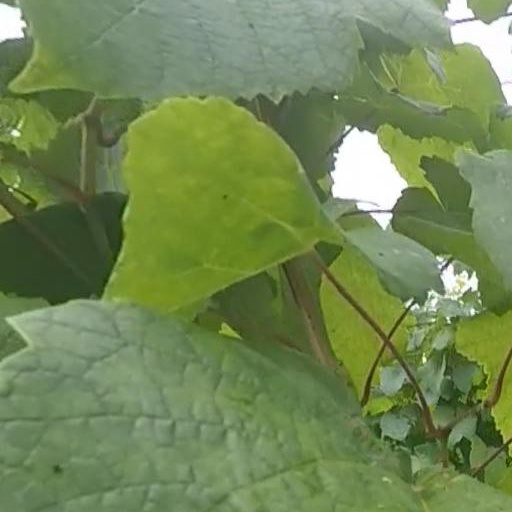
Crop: grape